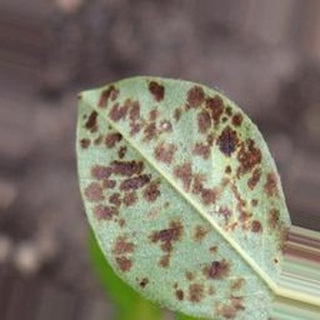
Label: groundnut_rust